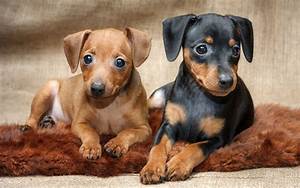
Label: cane